William I of Württemberg

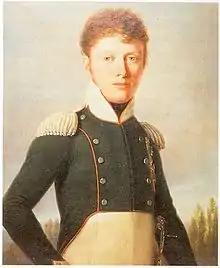
Portrait of a young Frederick William

Born at Lüben (after 1945 Lubin, Poland) on 27 September 1781, Frederick William (known as "Fritz" until the beginning of his reign) was the son of Duke Frederick William Charles of Württemberg (1754–1816) and his wife, Augusta of Brunswick-Wolfenbüttel (1764–1788).